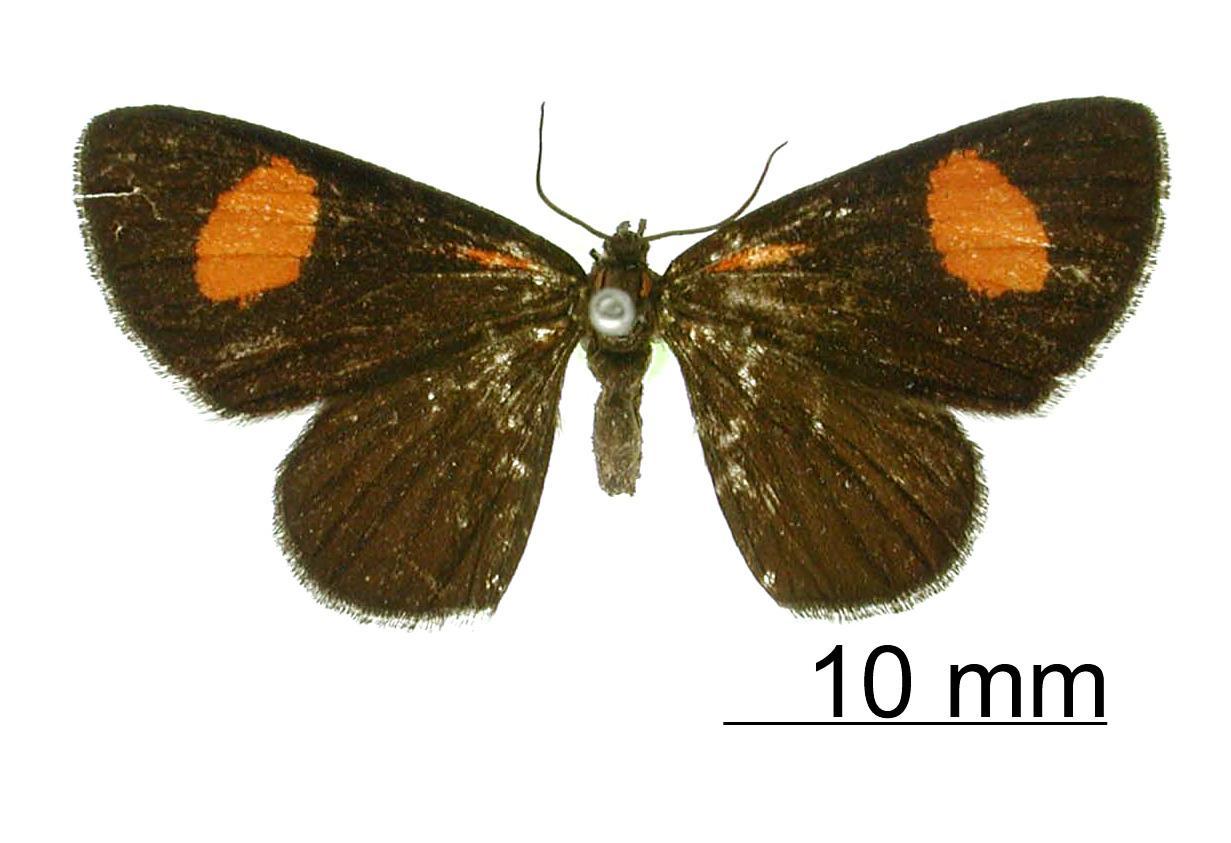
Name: Nelo drucei
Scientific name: Nelo drucei Dognin, 1889
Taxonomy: Animalia, Arthropoda, Insecta, Lepidoptera, Geometridae, Ennominae
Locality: Loja, [Not Stated], Ecuador